1815 Pinglu earthquake

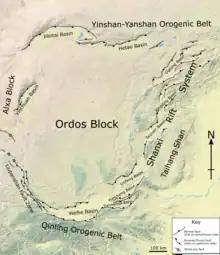
Map of the Shanxi Rift System along the eastern margin of the Ordos Block

Western Henan and southern Shanxi in northern China were struck by an earthquake of estimated magnitude 6.8 on 23 October 1815. The epicentre was in Pinglu County in southernmost Shanxi, which was the worst affected area. It had a maximum felt intensity of IX ("violent") on the Modified Mercalli scale. It caused the collapse of many houses and cave dwellings and led to the deaths of at least 13,000 people.